Javier Ortiz (outfielder)

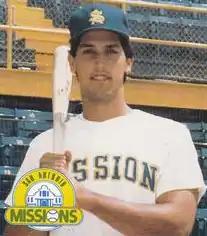
Ortiz in 1988

Javier Victor Ortiz (born January 22, 1963) is a retired Major League Baseball outfielder. He played during two seasons at the major league level for the Houston Astros. He was drafted by the Texas Rangers in the 1st round (4th pick) of the 1983 amateur draft. Ortiz played his first professional season with their Class A Burlington Rangers in 1983, and his last season with the Chicago White Sox's Triple-A affiliate, the Nashville Sounds, in 1995.